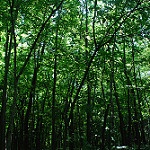
Label: forest